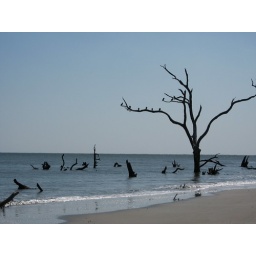
A big standing tree in the water, with comerants hanging out looking for fish.